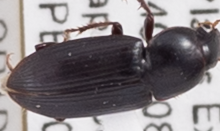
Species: Discoderus parallelus
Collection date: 2018-06-21
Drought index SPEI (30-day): -0.572
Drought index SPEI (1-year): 0.128
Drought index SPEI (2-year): -0.288